Question: Please indicate a possible affordance area of the swing_tennis_racket that can be used for holding
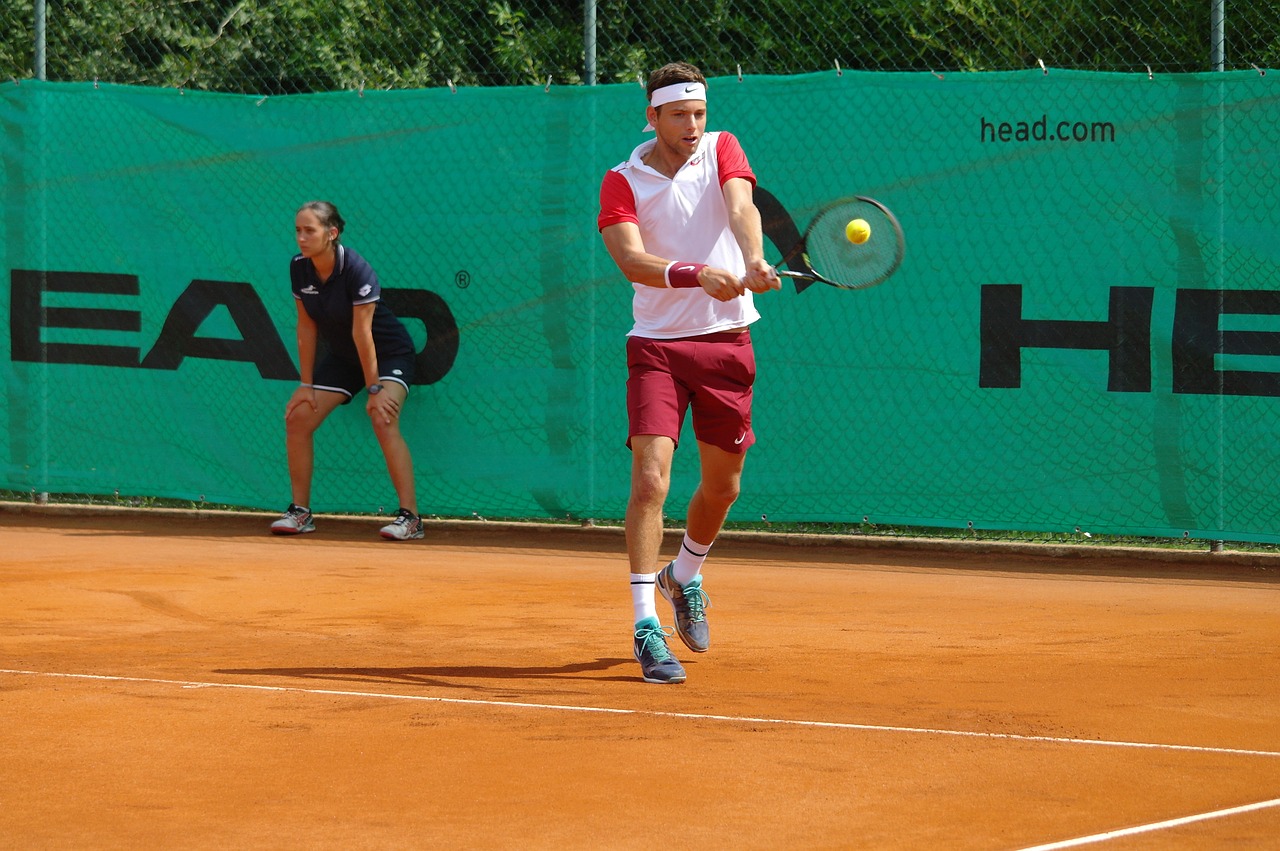
Answer: [742.119, 258.349, 799.341, 289.032]